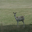
Label: deer